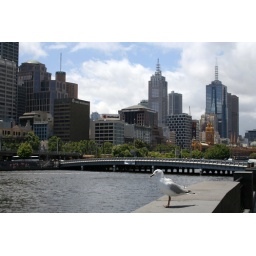
A seagull perches on a wall on the south bank of the Yarra river in central Melbourne.